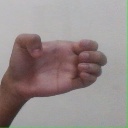
अक्षर: ख